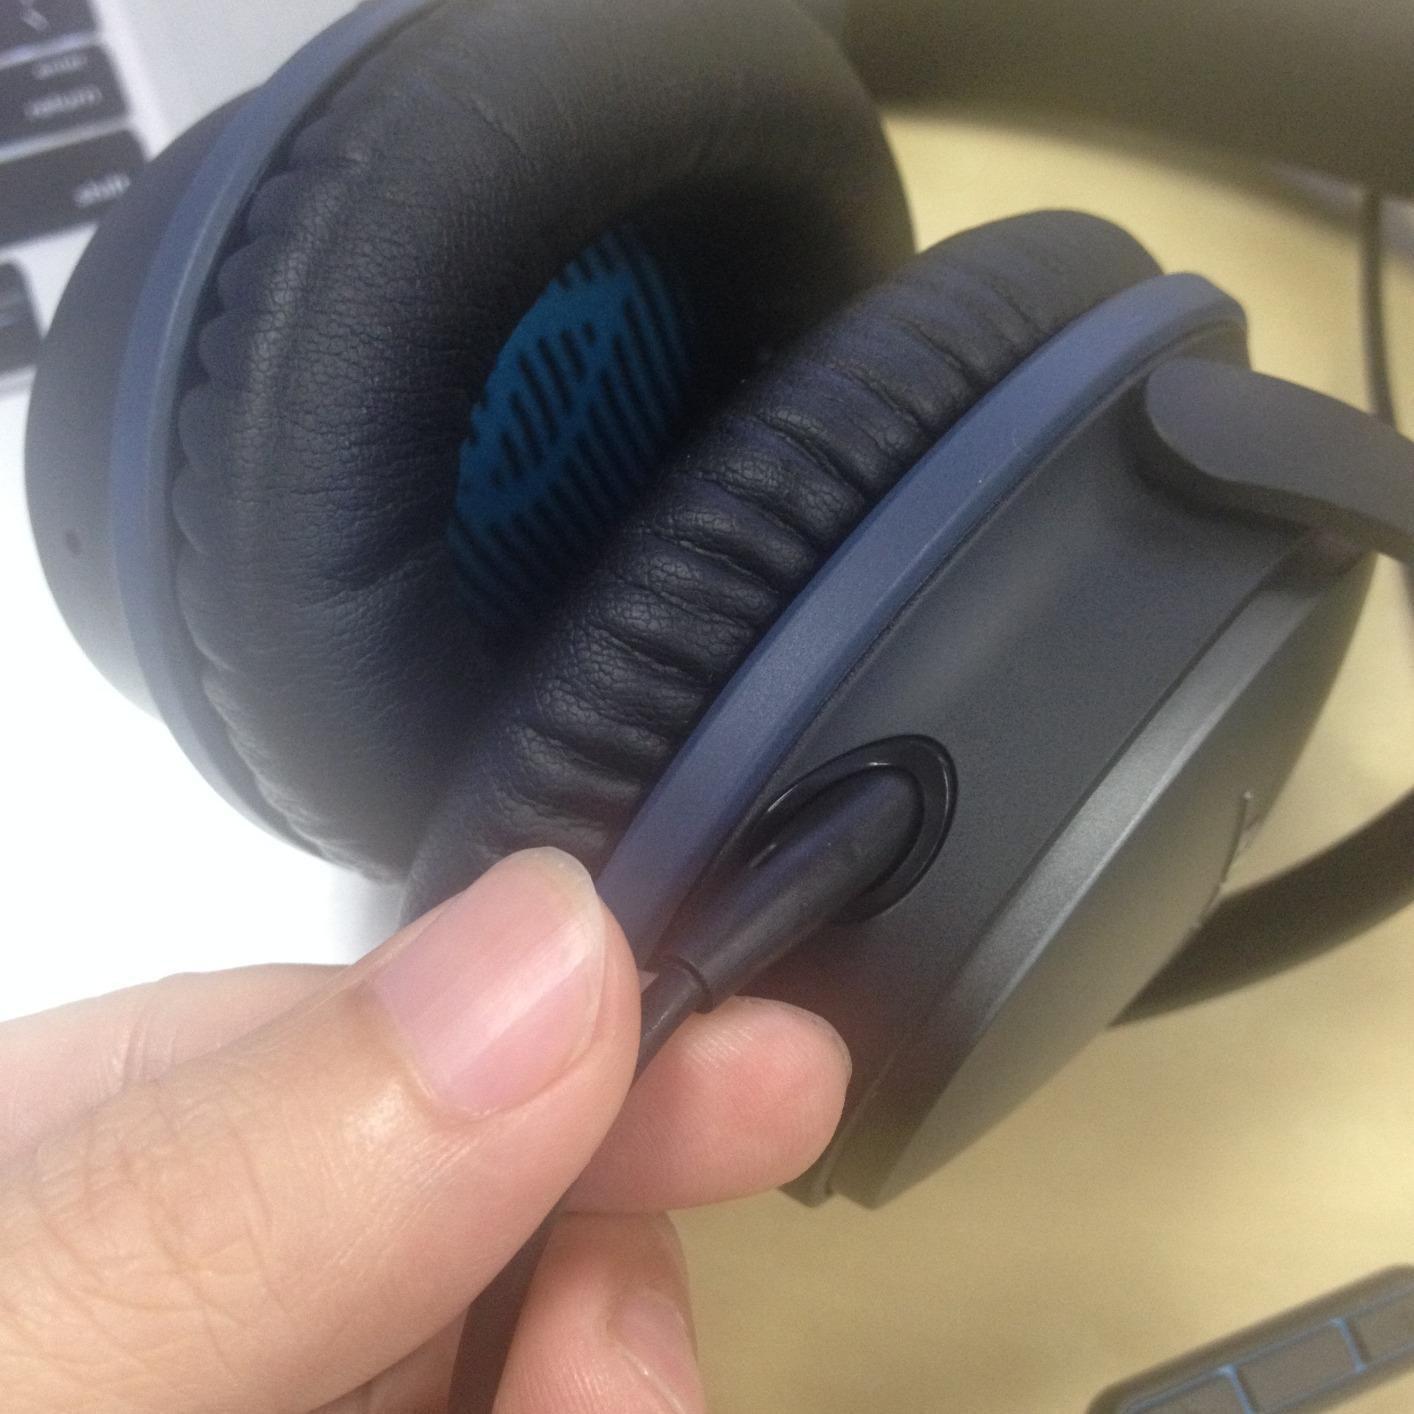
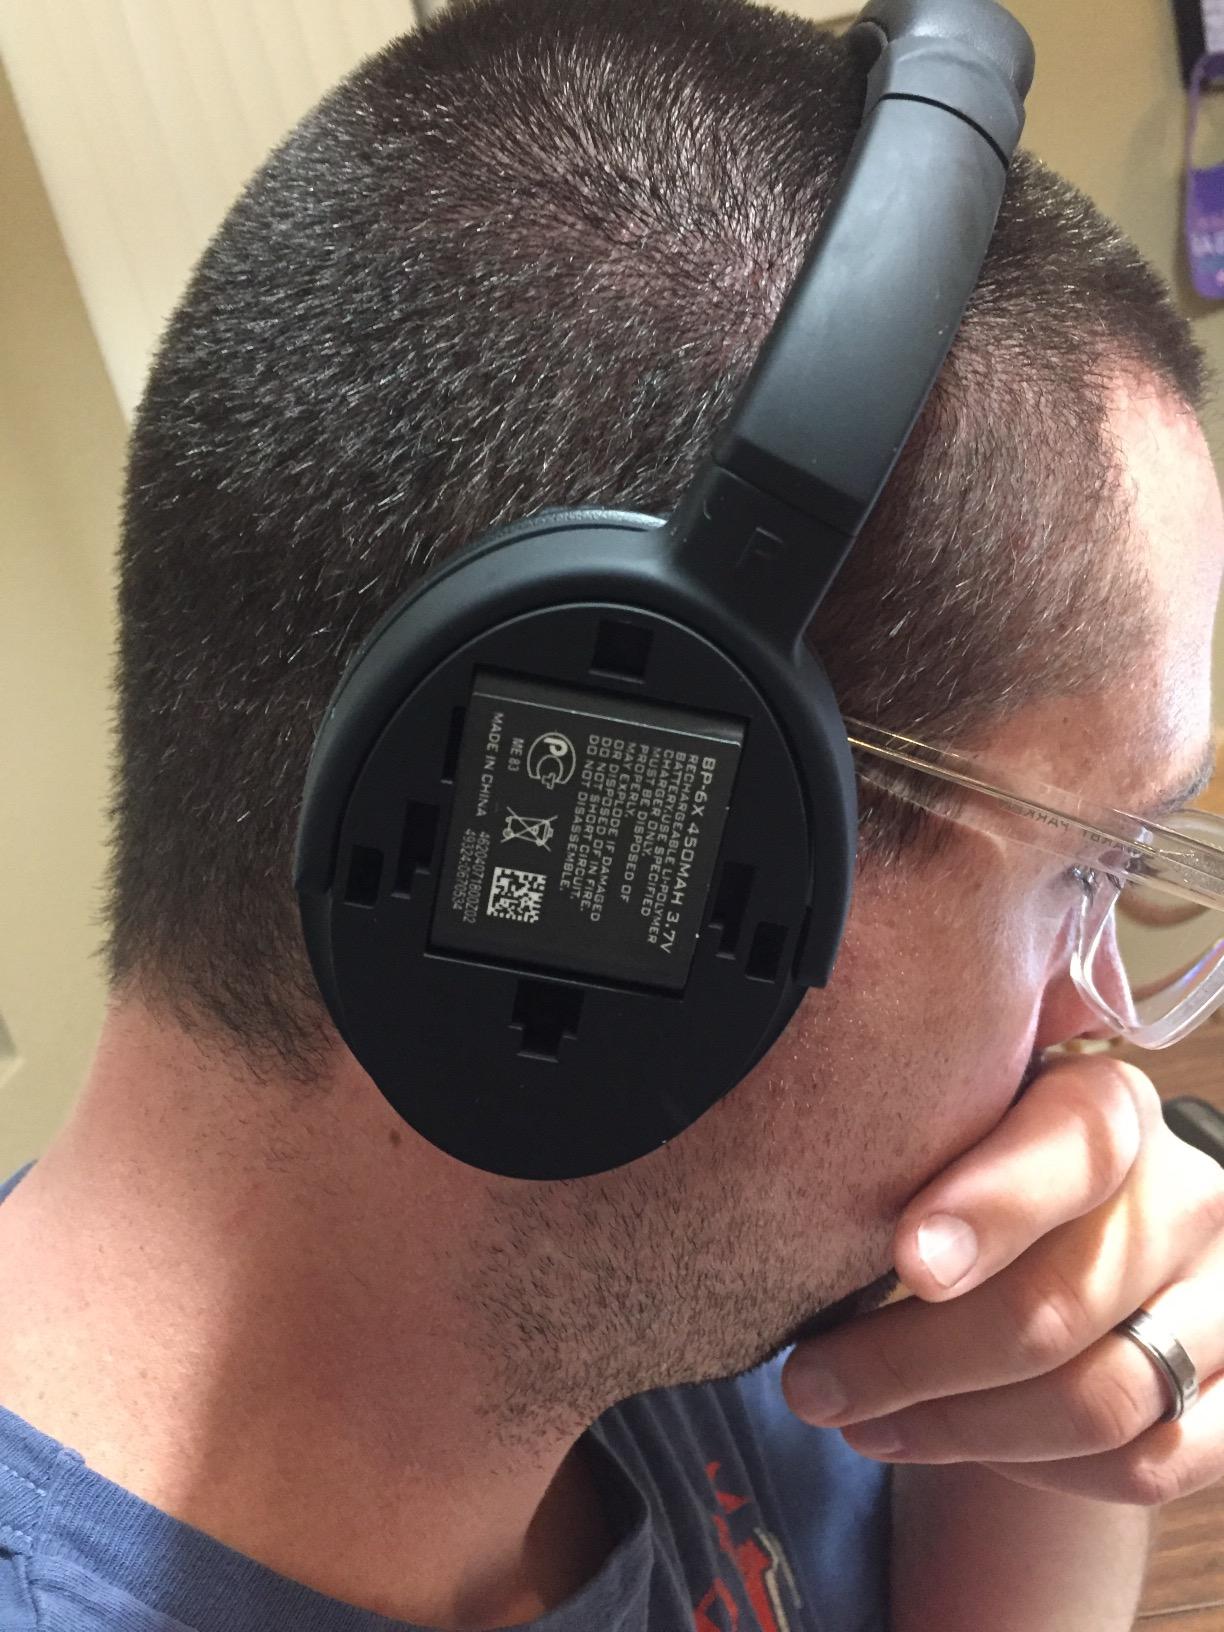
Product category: headphones
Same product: no